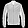
Label: Coat